List of birds of Hawaii

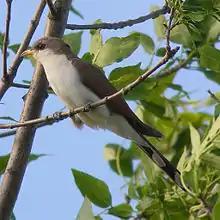
Yellow-billed cuckoo

The family Cuculidae includes cuckoos, roadrunners, and anis. These birds are of variable size with slender bodies, long tails, and strong legs.